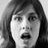
Emotion: surprise